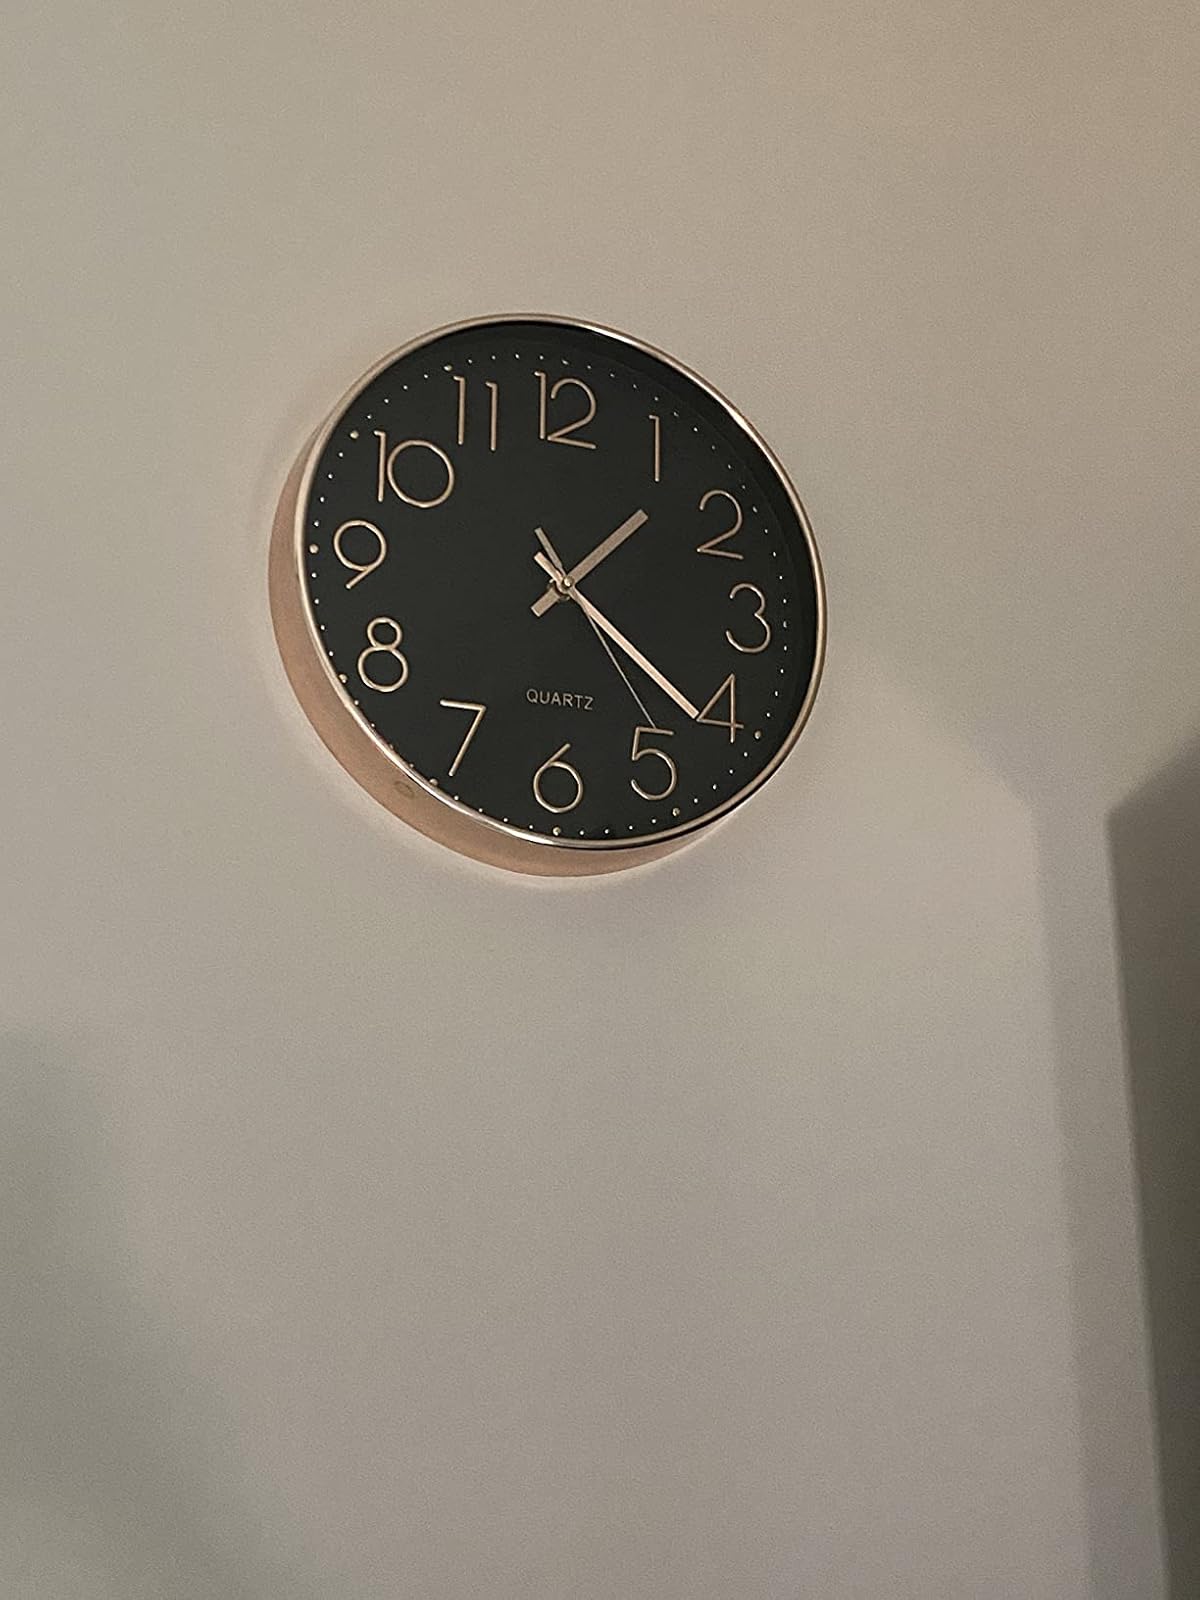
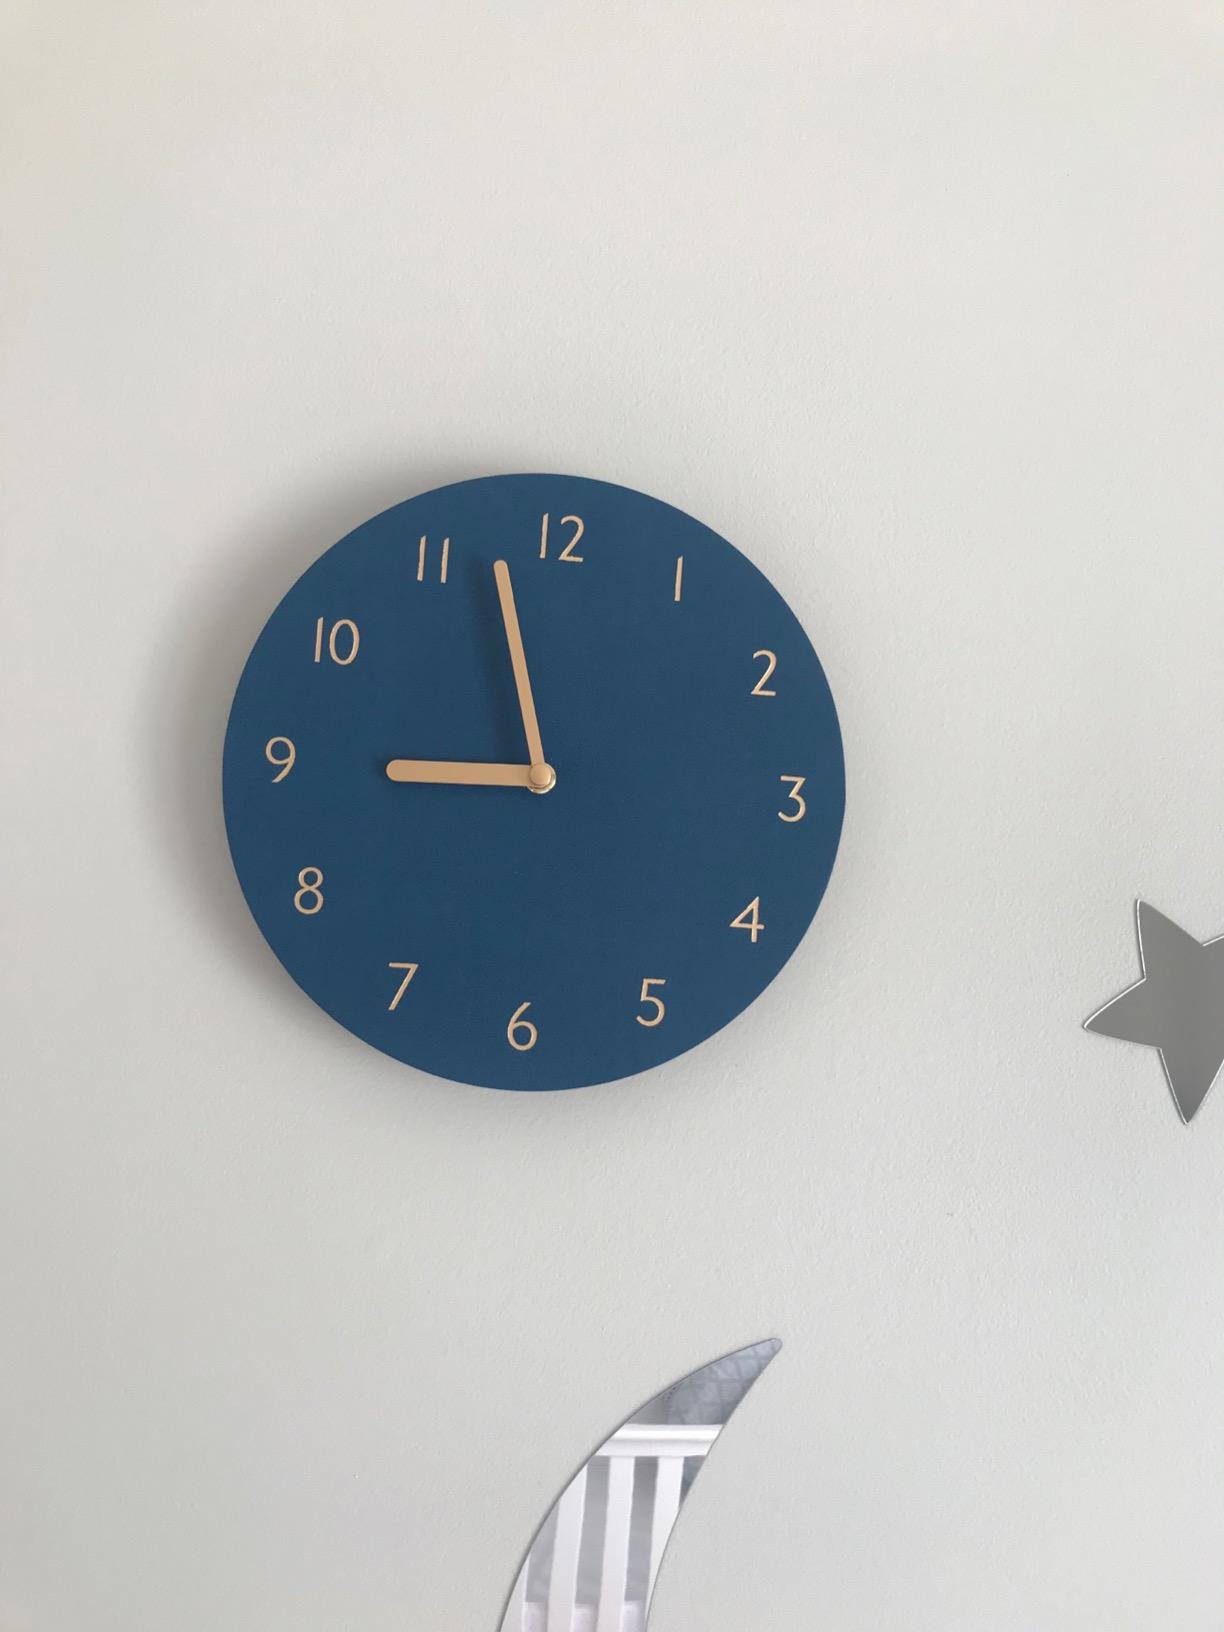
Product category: clock
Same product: no